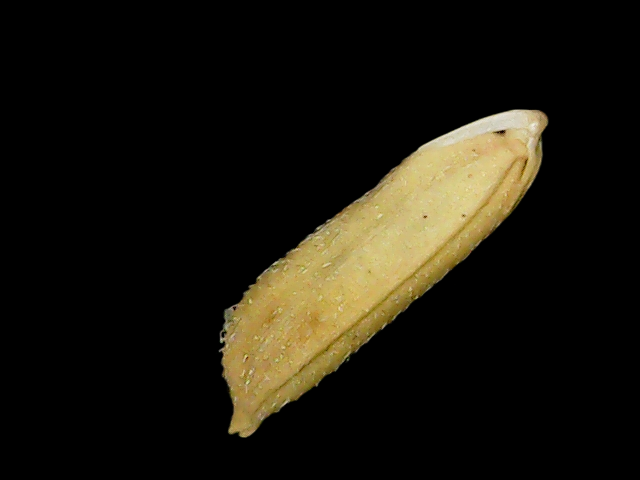
Rice variety: Binadhan07